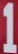
Number: 1